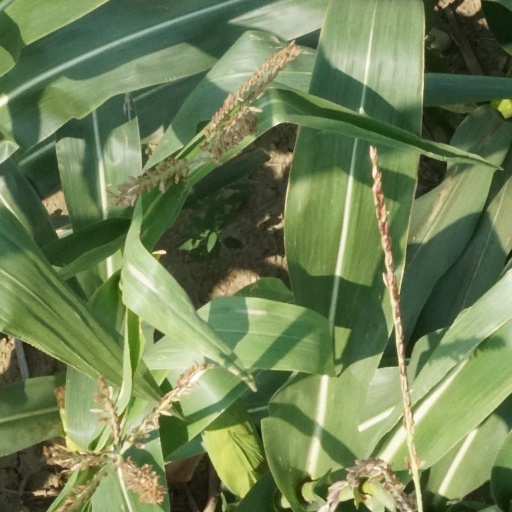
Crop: maize; corn